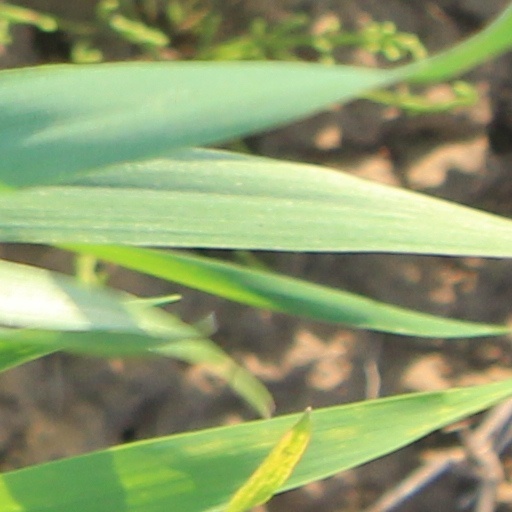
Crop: wheat